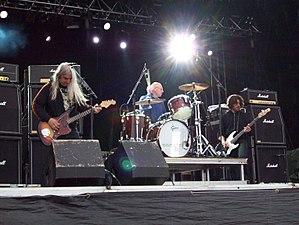
Dinosaur Jr. est un groupe de rock indépendant américain, originaire d'Amherst, dans le Massachusetts.